Dakota, Minnesota and Eastern Railroad

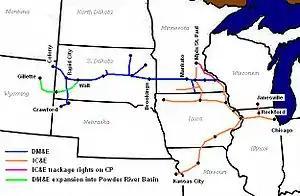
DM&E and IC&E combined route map as of 2002.

DM&E hauled nearly 60,000 carloads of freight in fiscal year 2002, serving approximately 130 customers along the railroad's mainline. Of these shipments, 53% were grains or grain products, 24% were bentonite and kaolin clay, 7% were cement, and 5% were wood and lumber products; the remaining 11% were split among all other types of freight.